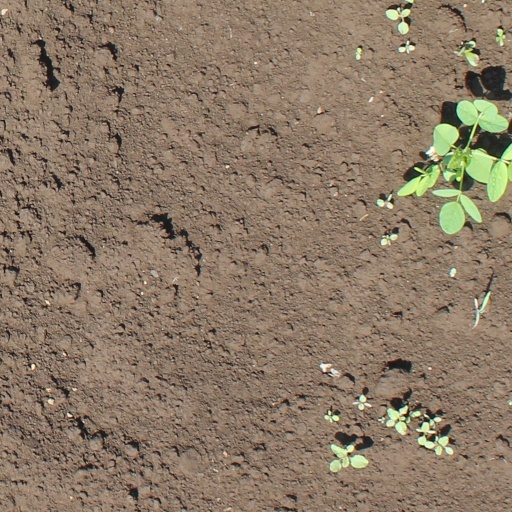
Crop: soybean